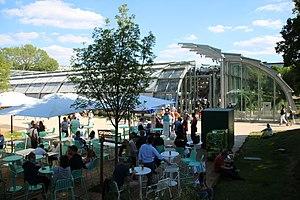
Roland Garros 2019
Le court Simonne-Mathieu est un court de tennis du stade Roland-Garros, à Paris, en France. D'une capacité de 5 000 places, il s'agit du troisième plus grand court que compte l'enceinte sportive, après le court Philippe-Chatrier et le court Suzanne-Lenglen. Il est nommé en hommage à Simonne Mathieu, ancienne joueuse de tennis française, vainqueure des Internationaux de France en 1938 et 1939, et qui a créé et dirigé le Corps des Volontaires françaises pendant la Seconde Guerre mondiale.